The Guide to the Perfect Family

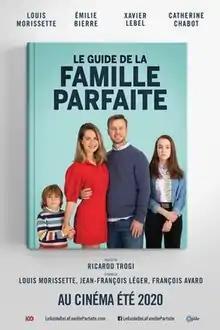
Film poster

The Guide to the Perfect Family is a Canadian comedy-drama film, directed by Ricardo Trogi and released in 2021. The film stars Louis Morissette and Catherine Chabot as Martin Dubois and Marie-Soleil Blouin, a married couple with a tendency toward helicopter parenting. This creates problems for Rose (Émilie Bierre), Louis's 16-year-old daughter from his prior marriage to Caroline (Isabelle Guérard).